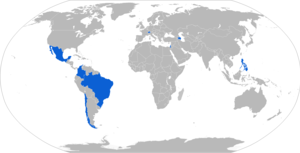
Le Hermes 900 est un drone de taille moyenne de type « tactique » du constructeur aéronautique israélien Elbit Systems.